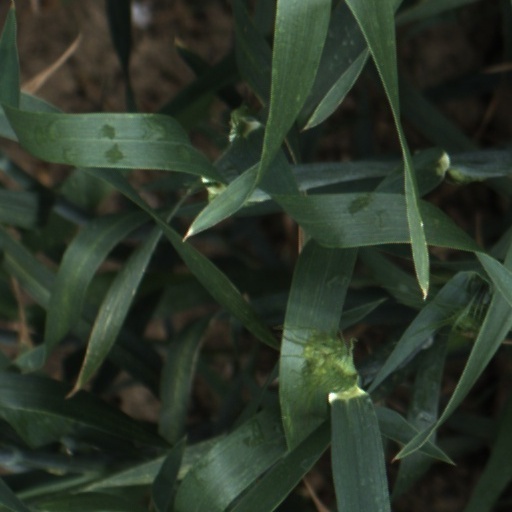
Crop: wheat